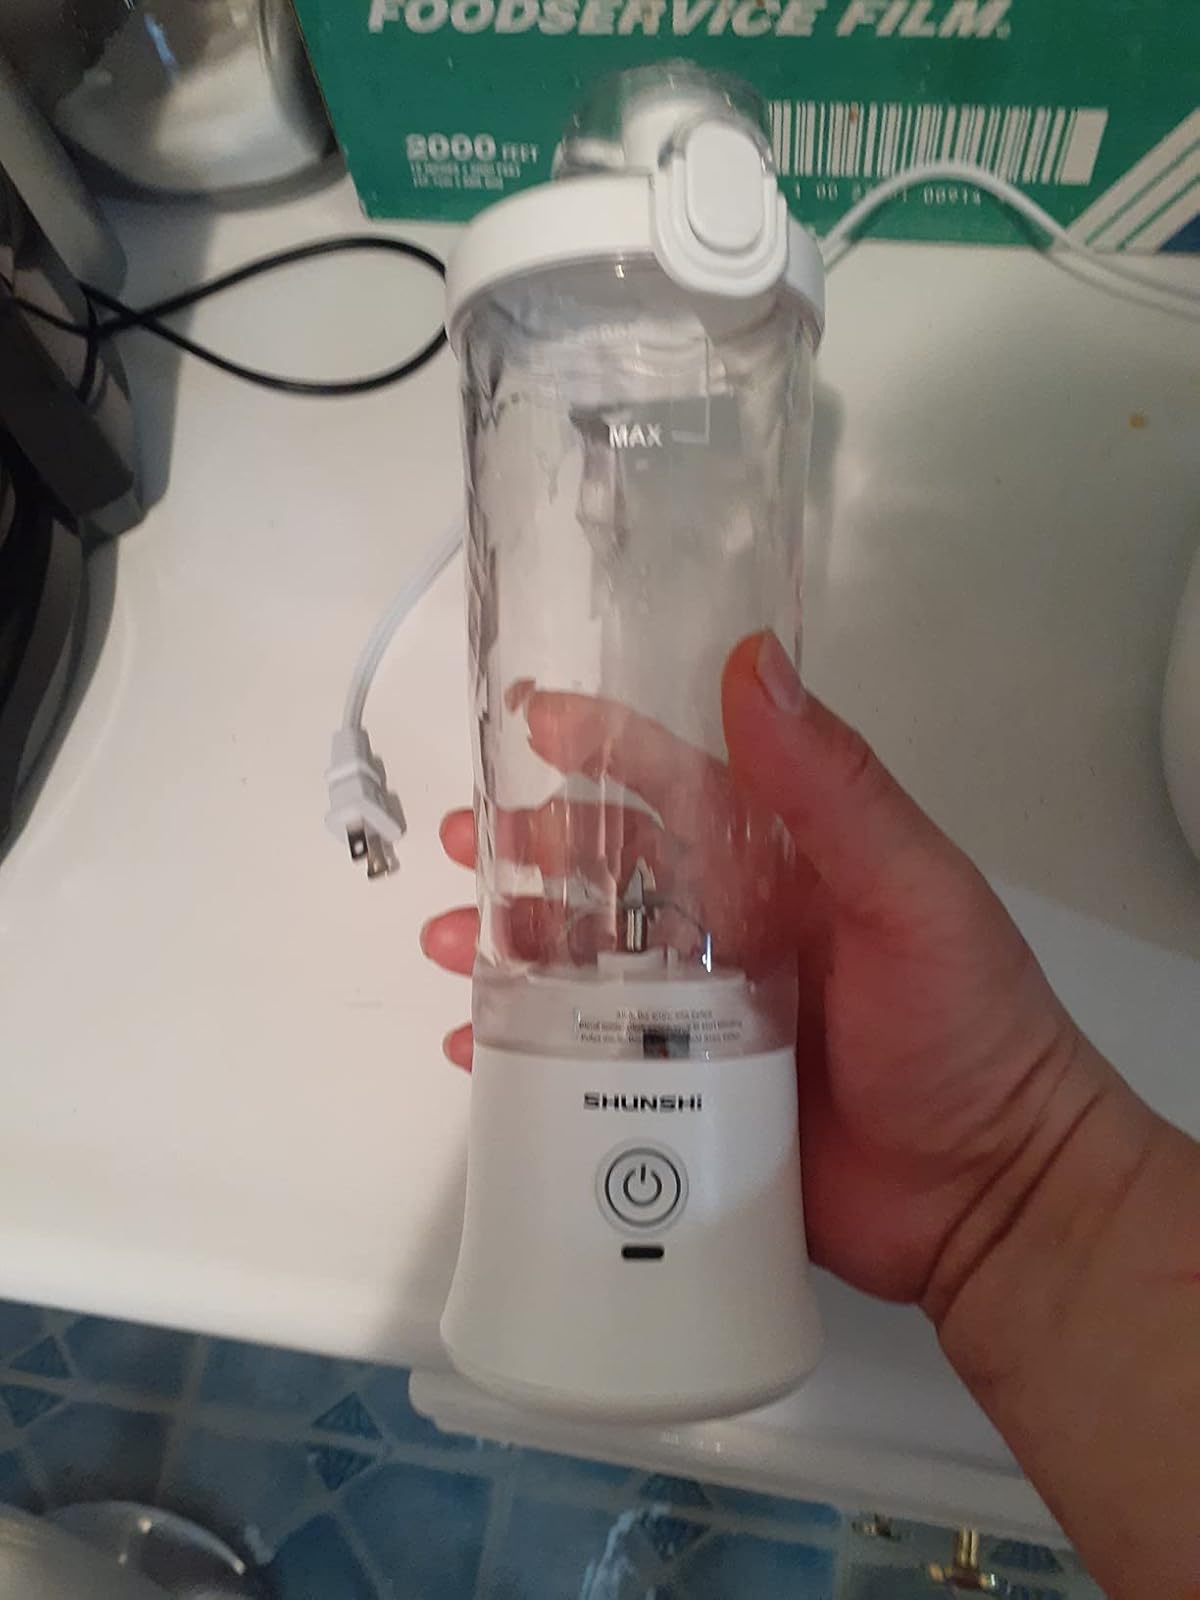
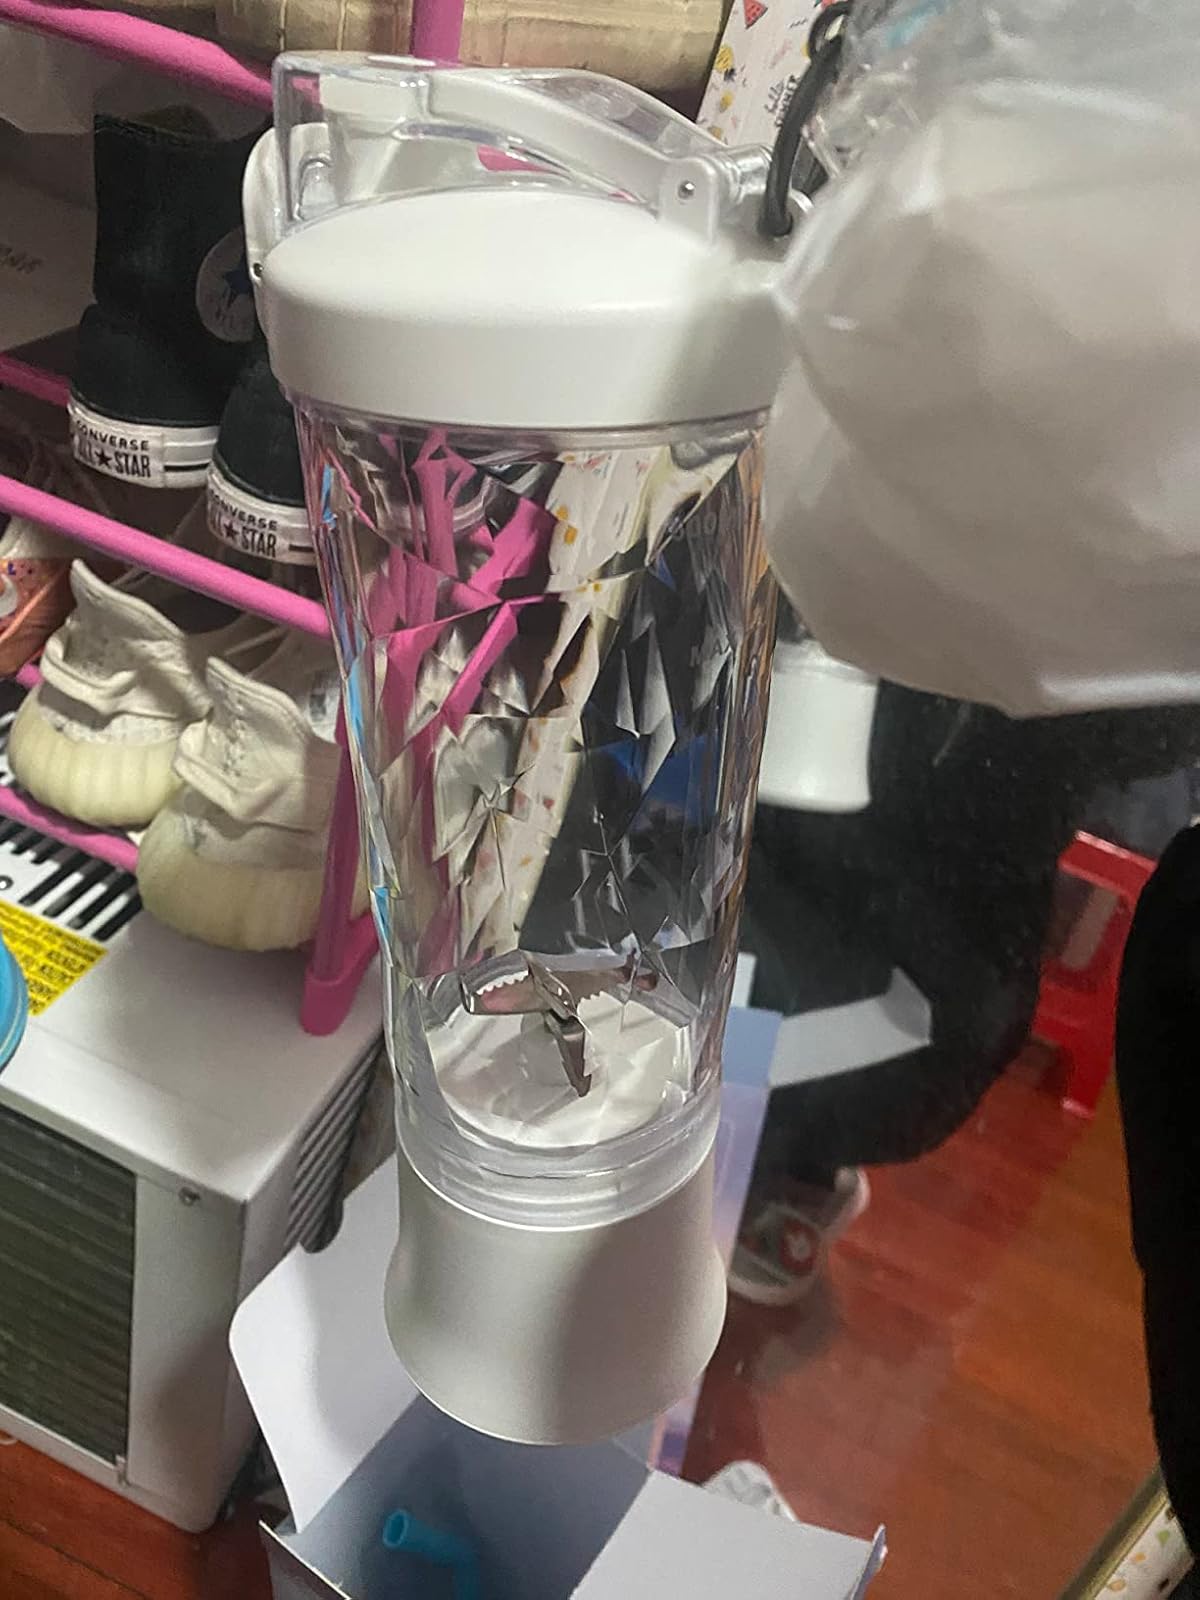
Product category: items_blender
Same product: yes